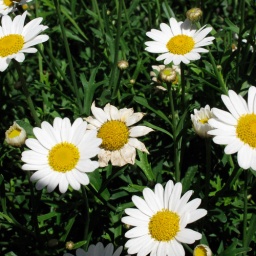
"Super white" cute white flowers in WILLET-HOLTHUYSEN's garden